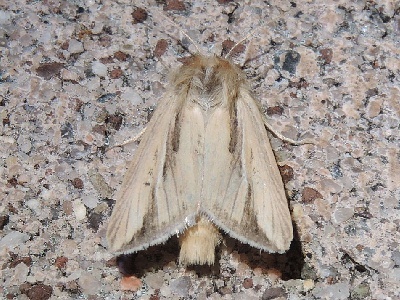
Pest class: wheathead_armyworm_Dargida_diffusa